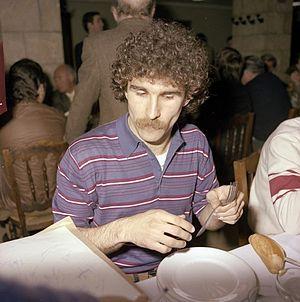
Jesús María Zamora Ansorena, plus connu comme Jesús María Zamora, né le 1ᵉʳ janvier 1955 à Errenteria, est un footballeur espagnol des années 1970 et 1980. Il évoluait au poste de milieu de terrain.